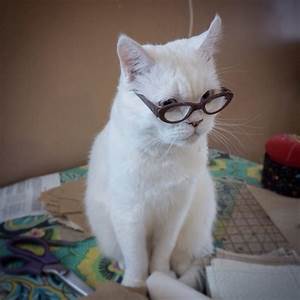
Label: cat